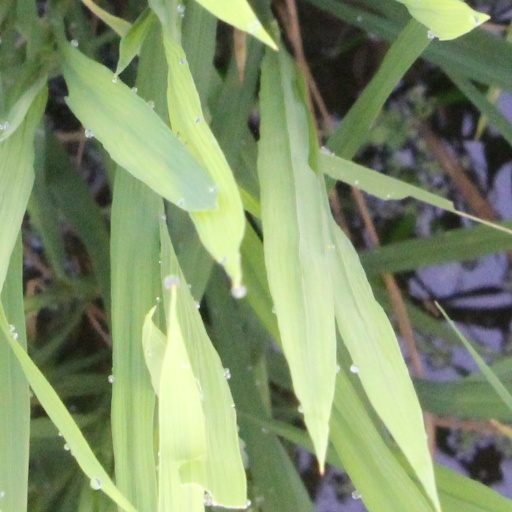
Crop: rice